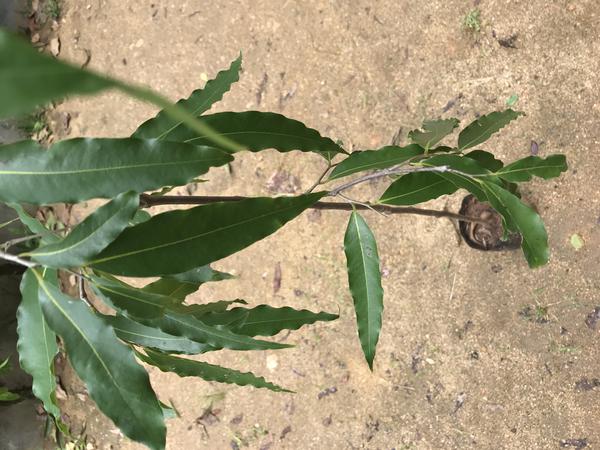
Plant: Ashoka